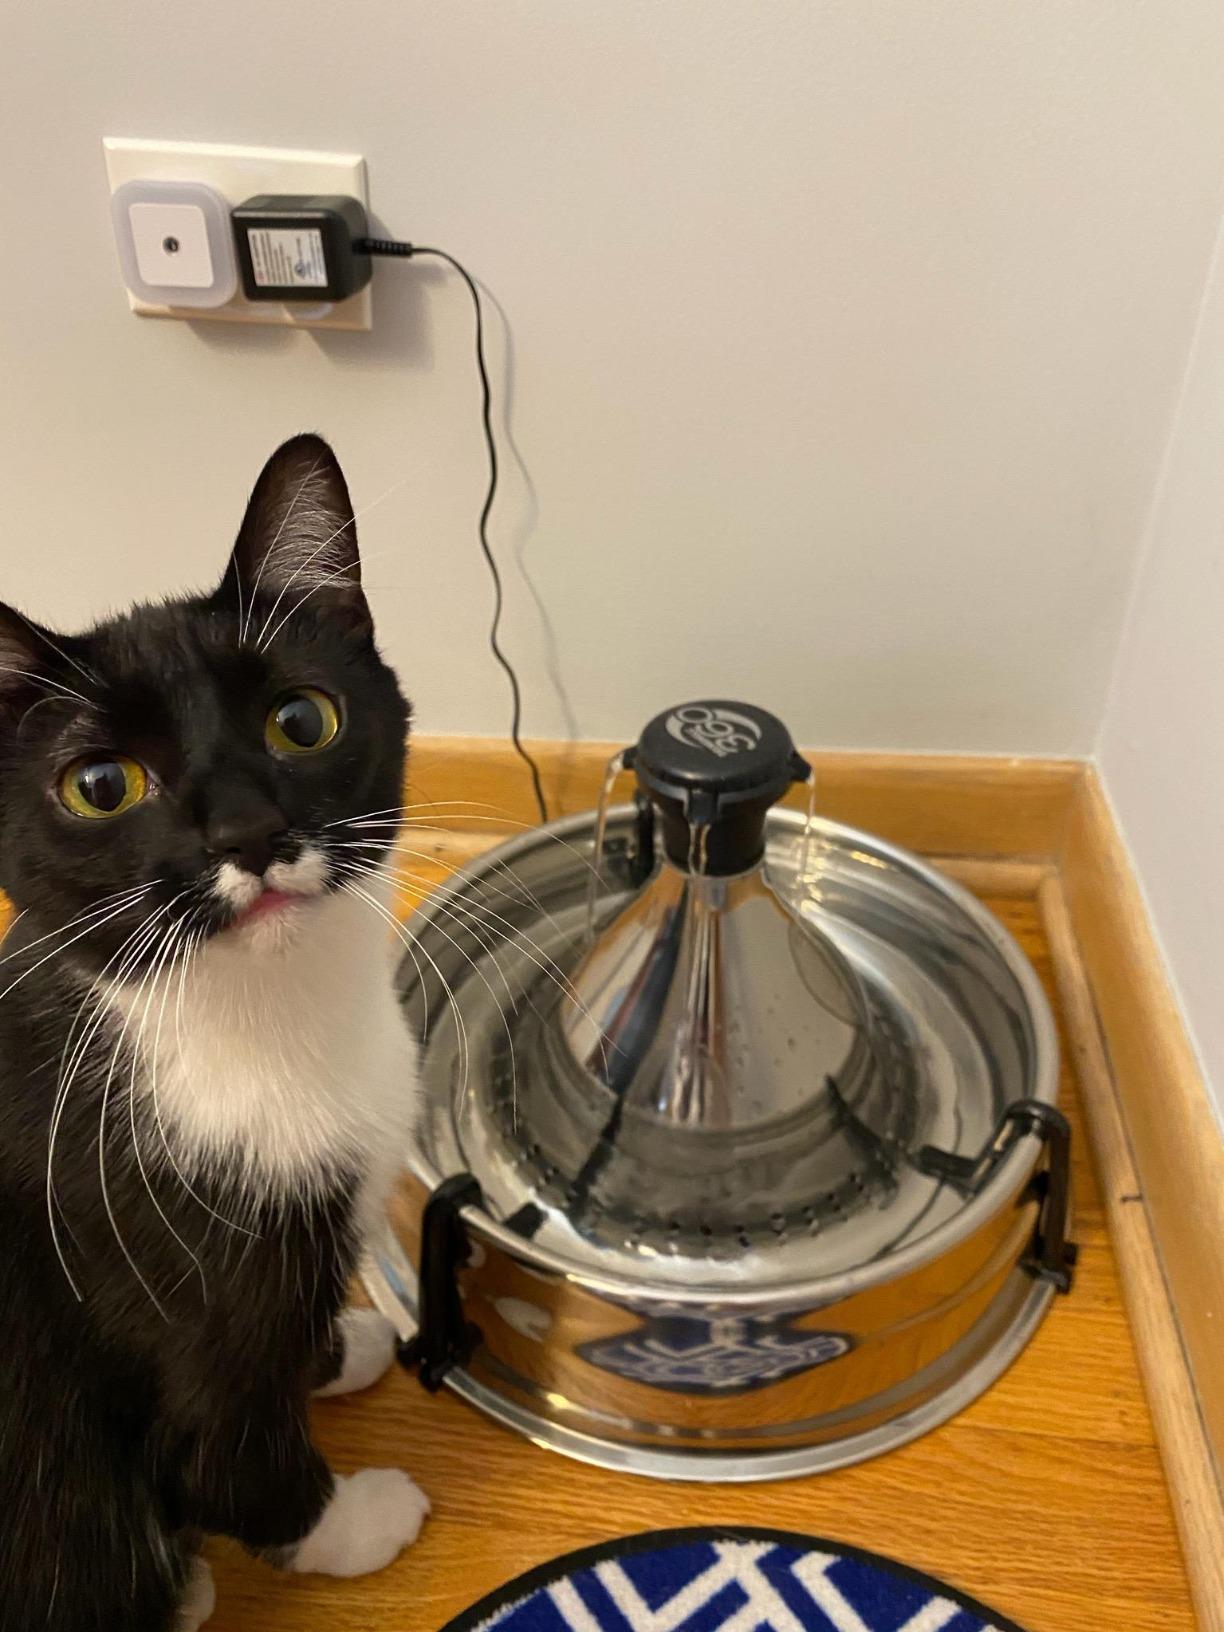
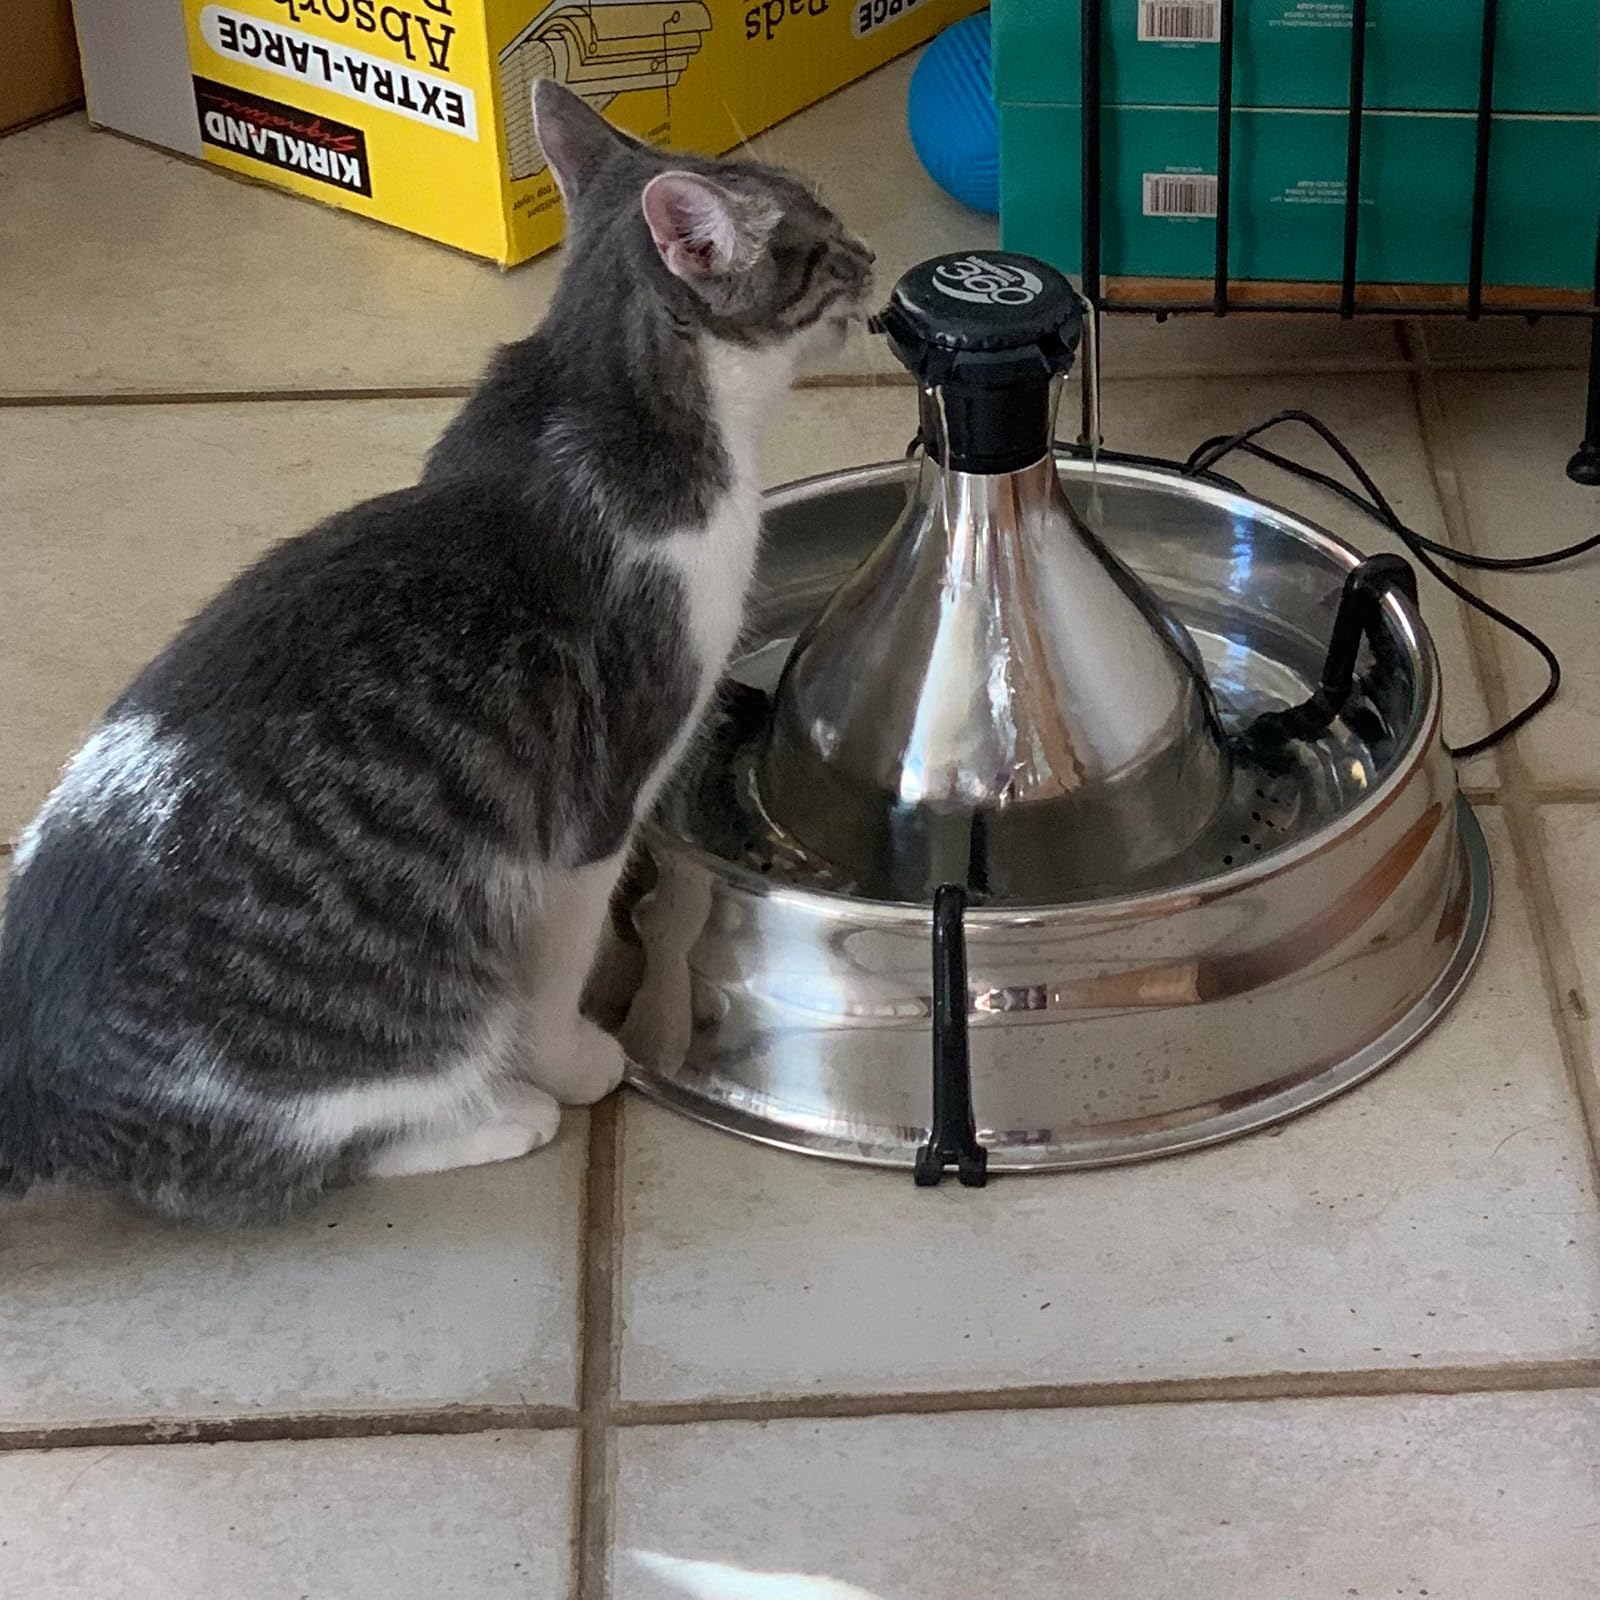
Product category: items_bowl
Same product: yes